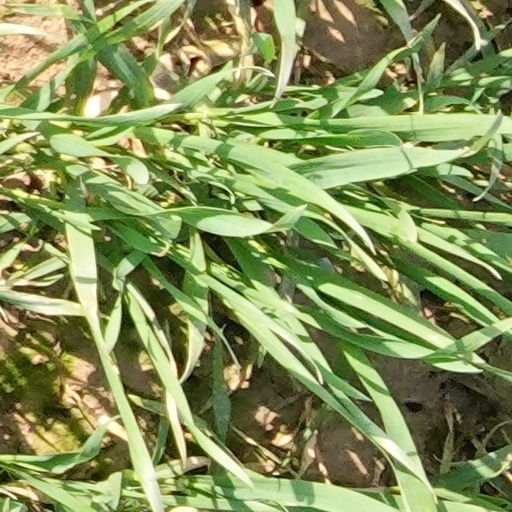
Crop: wheat